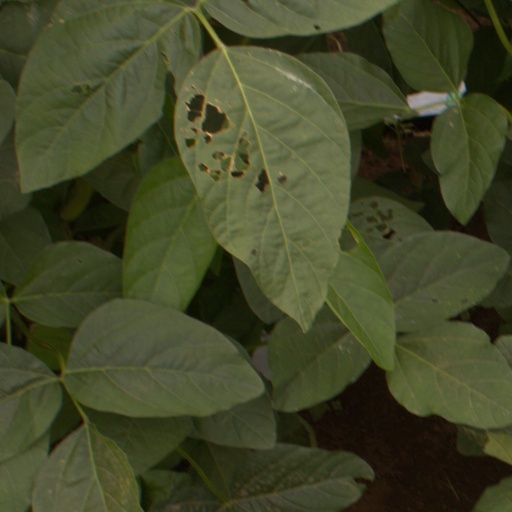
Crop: soybean